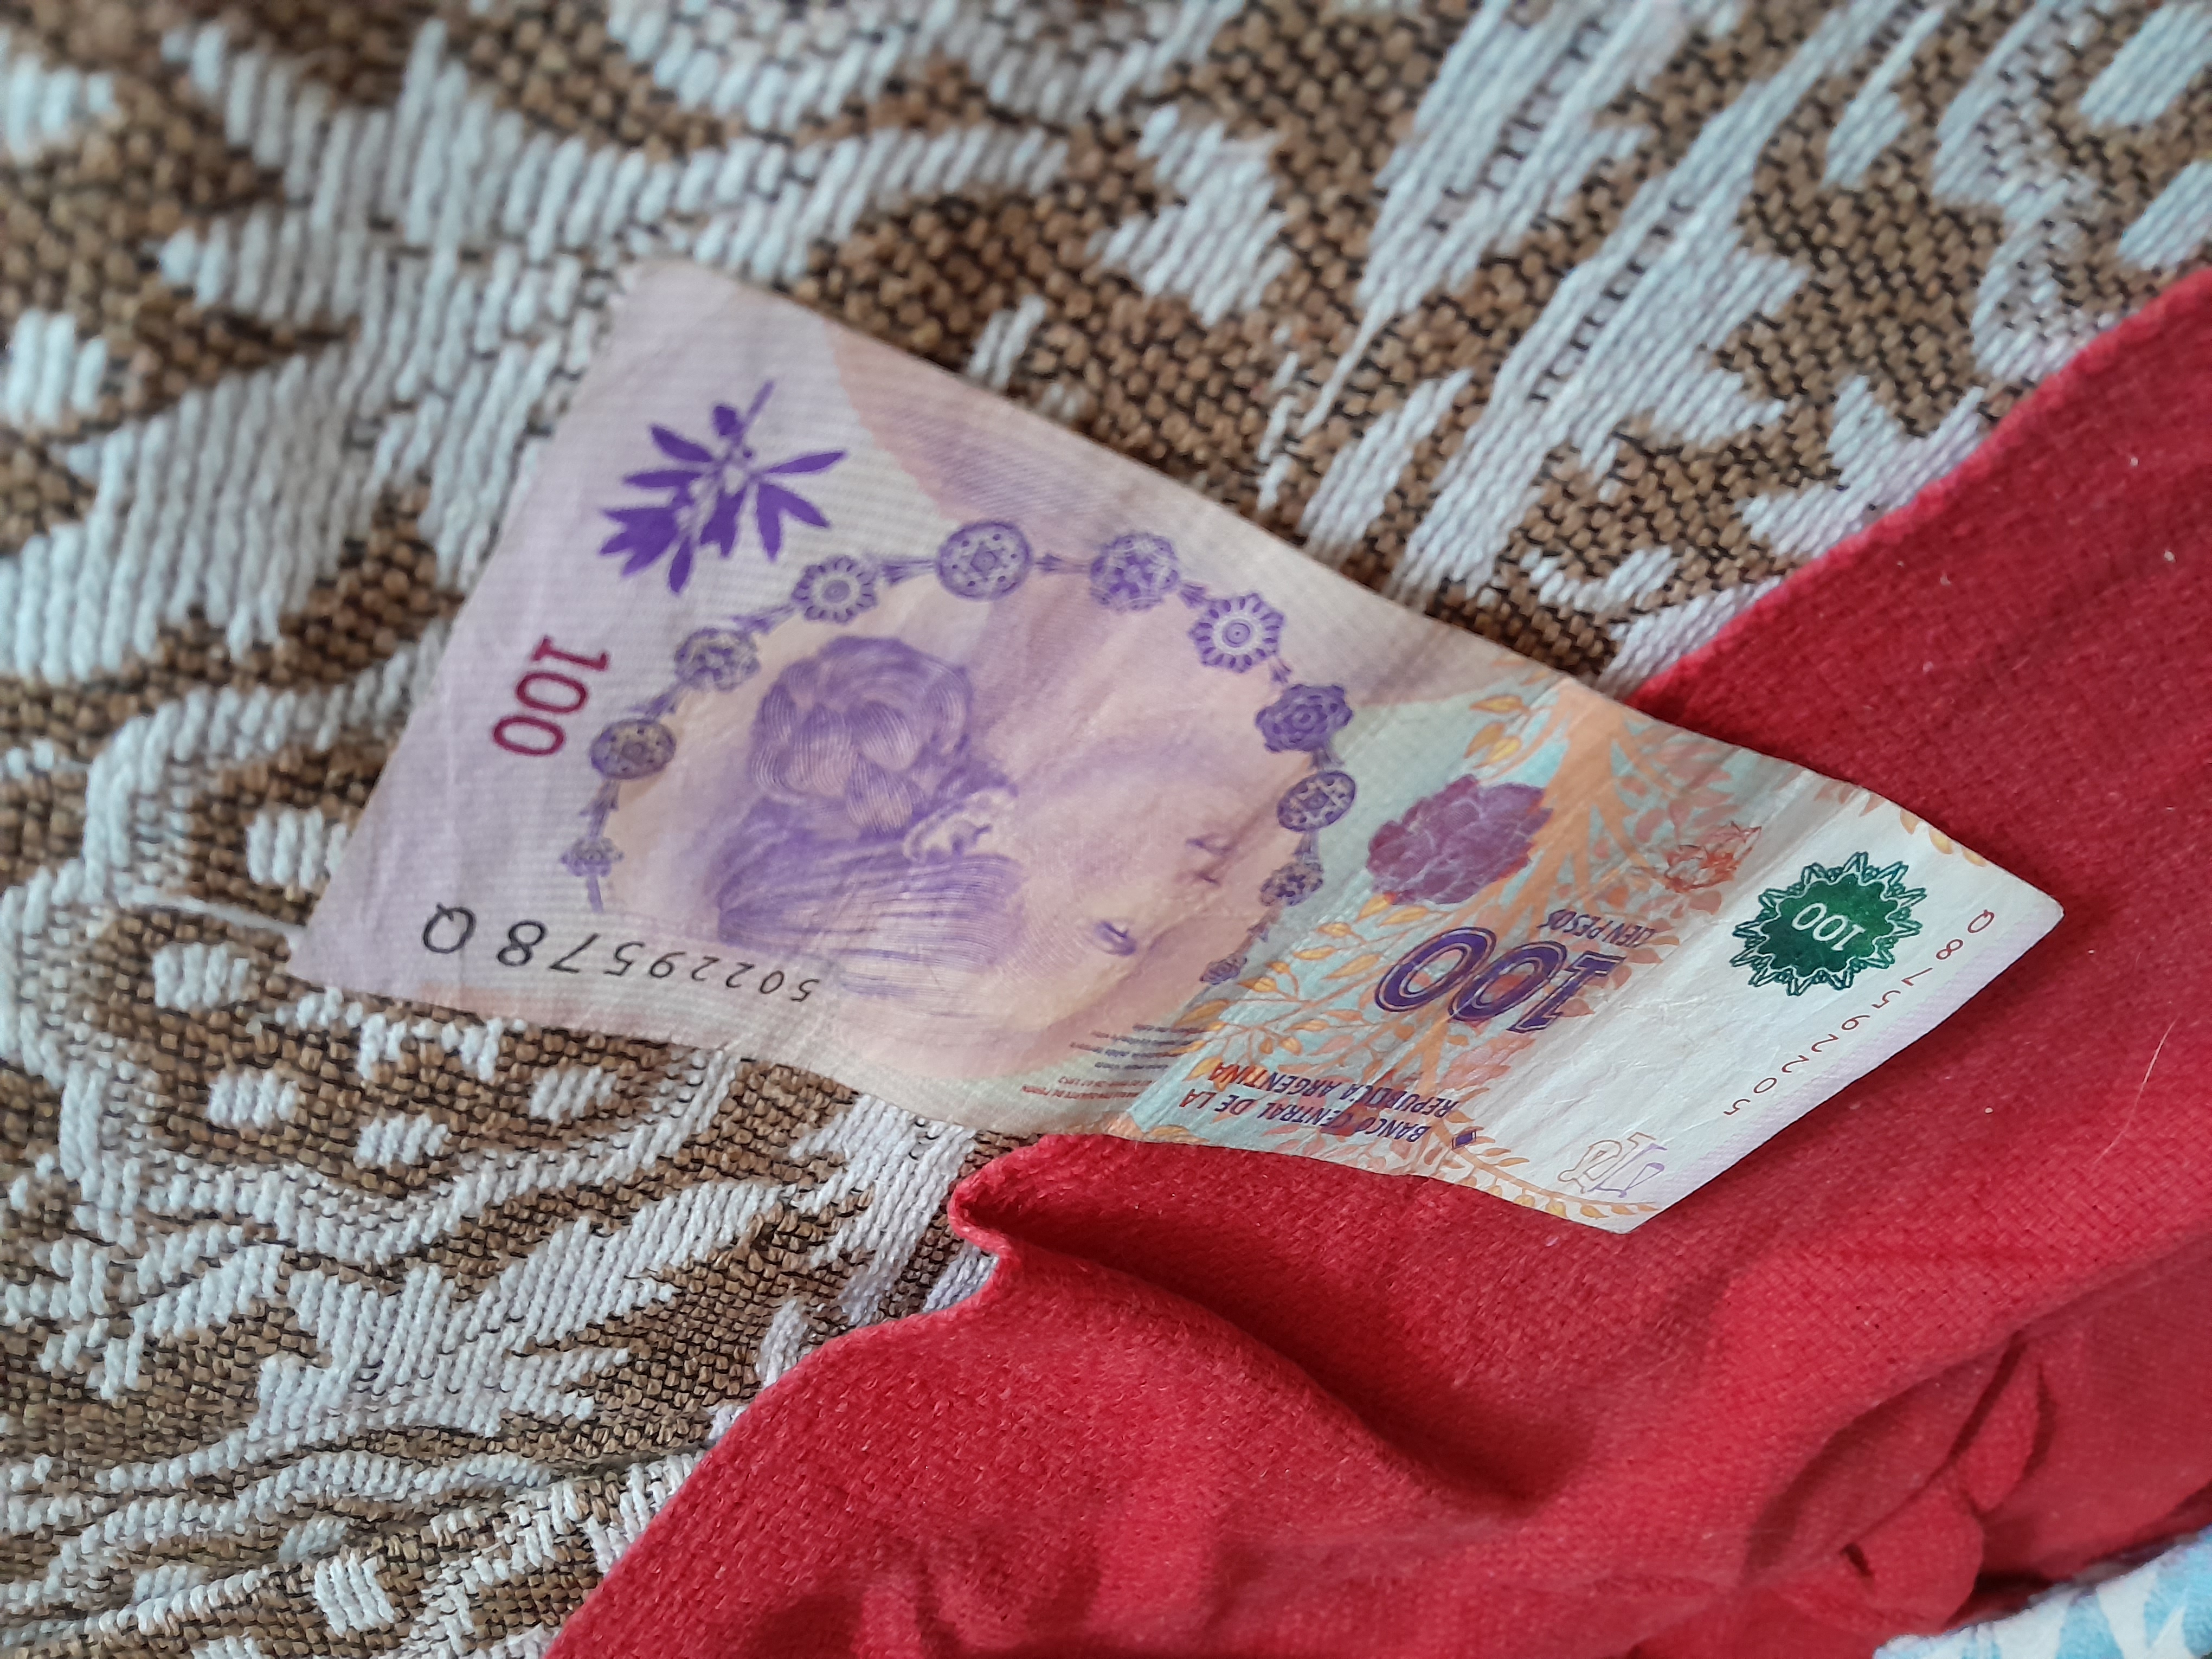
Denominación: 100